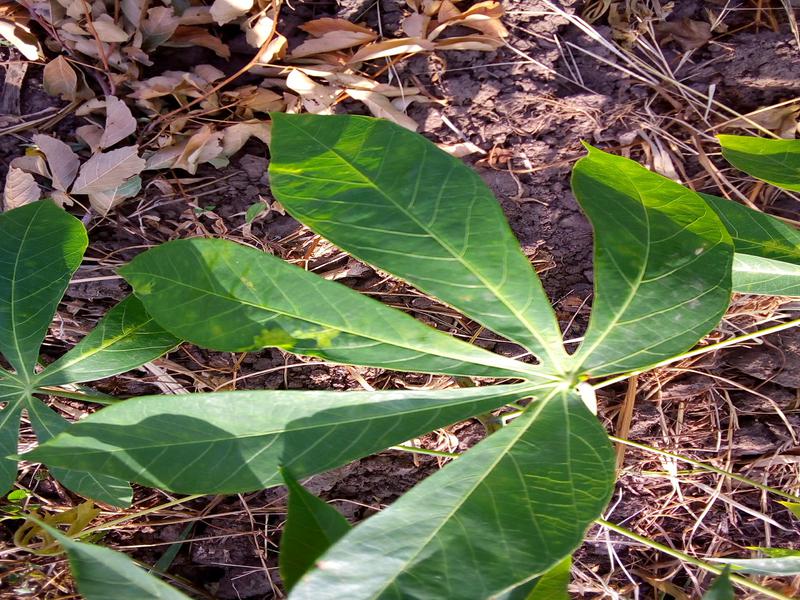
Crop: cassava
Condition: mosaic_disease